Franz von Wirer

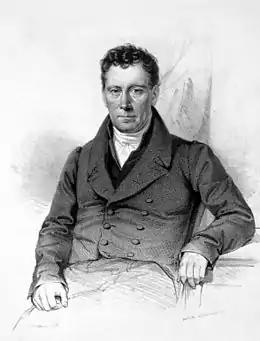
Franz von Wirer

Franz de Paula Augustin Wirer Ritter von Rettenbach (2 April 1771 – 30 March 1844) was an Austrian physician who was a native of Korneuburg in Lower Austria. He was a physician to Austrian royalty, a rector at the University of Vienna and instructor at the Vienna Medical School.